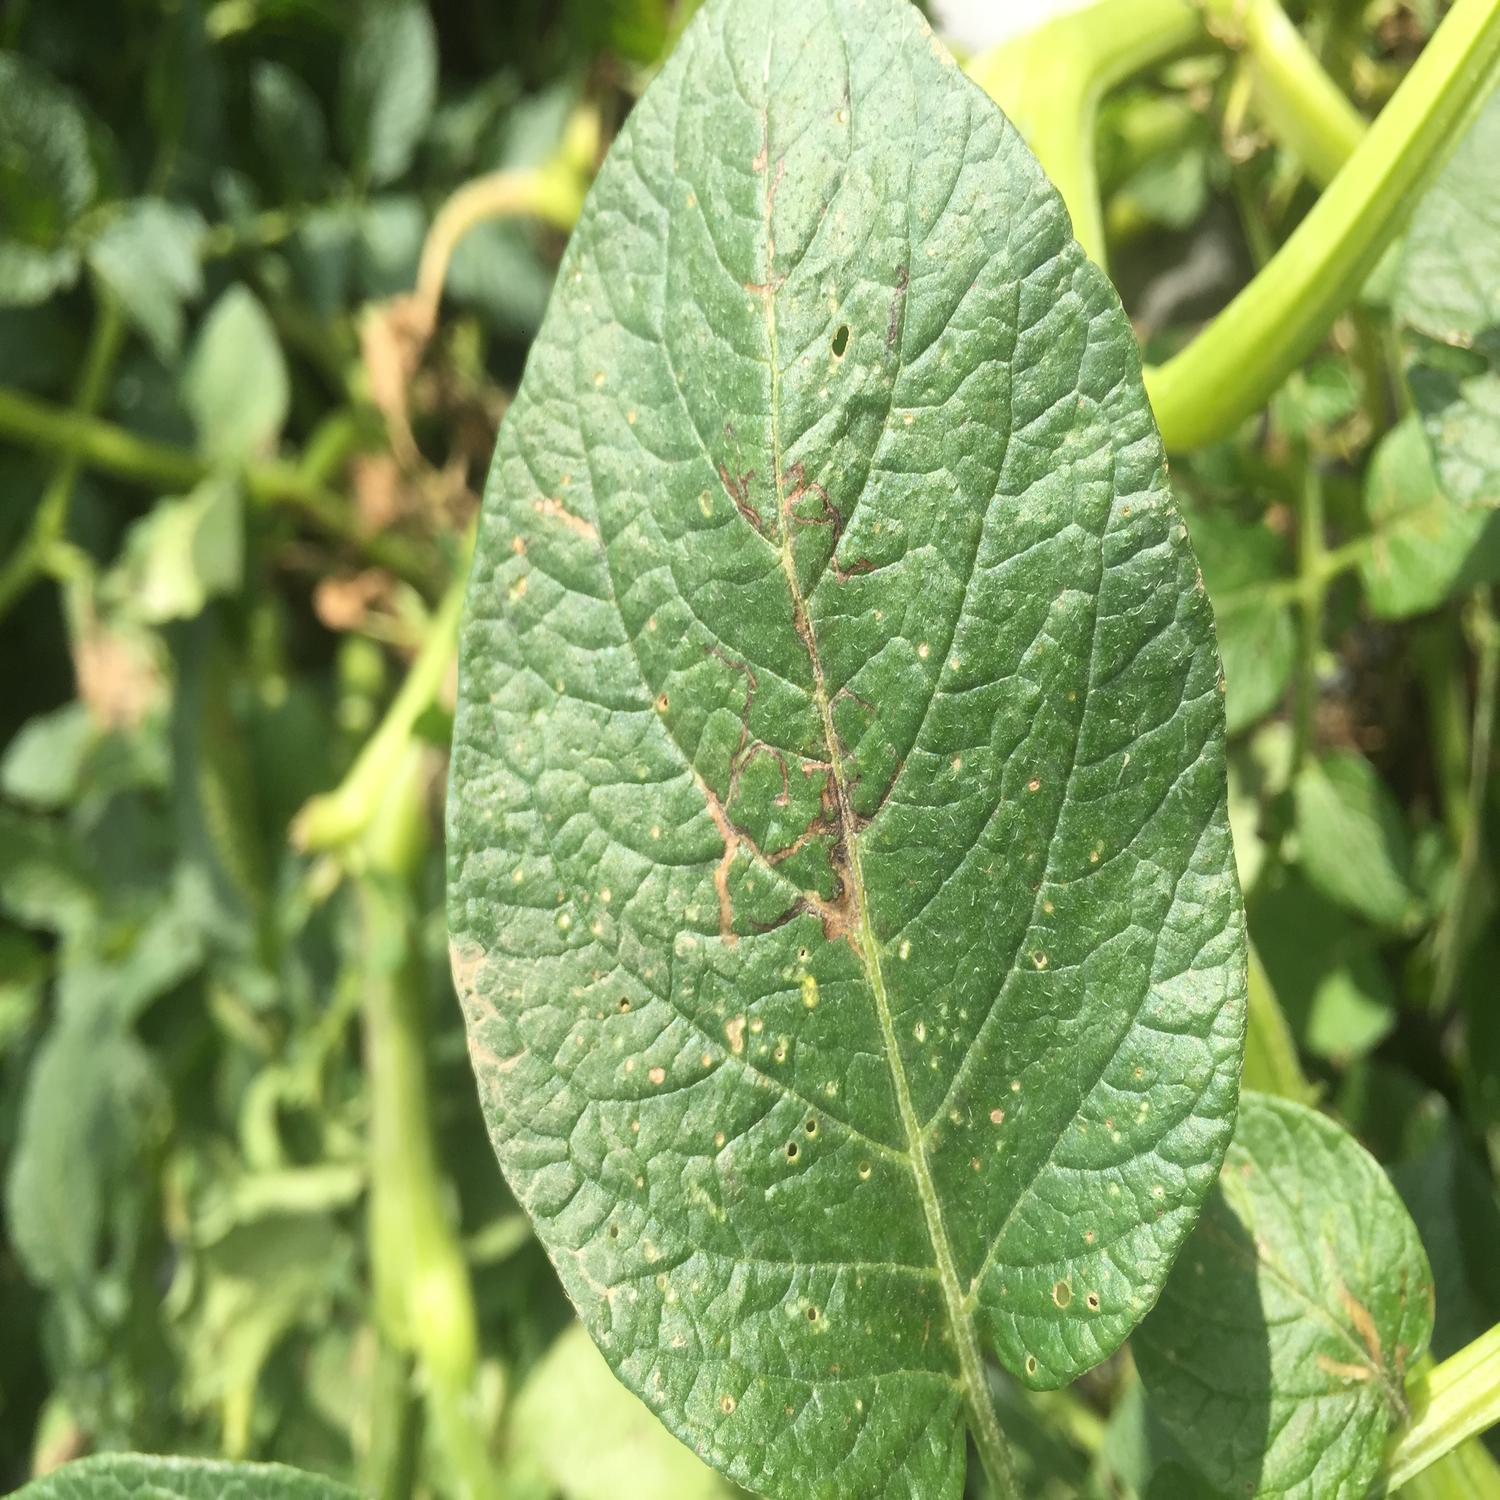
Label: Pest